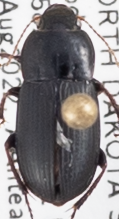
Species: Harpalus opacipennis
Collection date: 2022-08-31
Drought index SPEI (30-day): -1.128
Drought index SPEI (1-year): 1.058
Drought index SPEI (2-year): -0.9